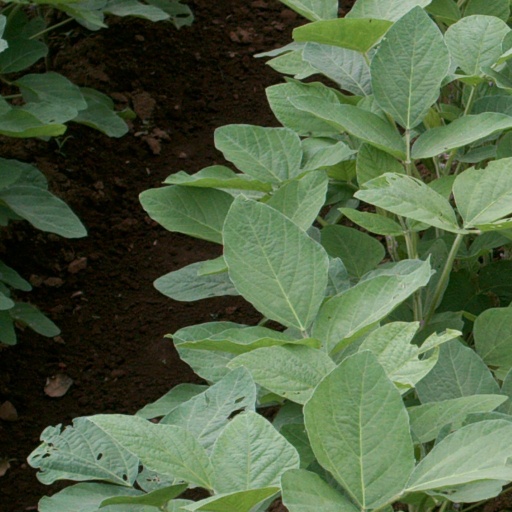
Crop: soybean